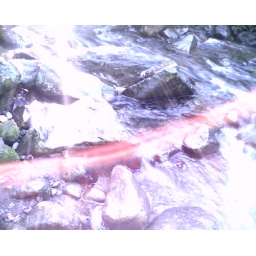
This is the river near camp ground #3 in Cipelang camp site